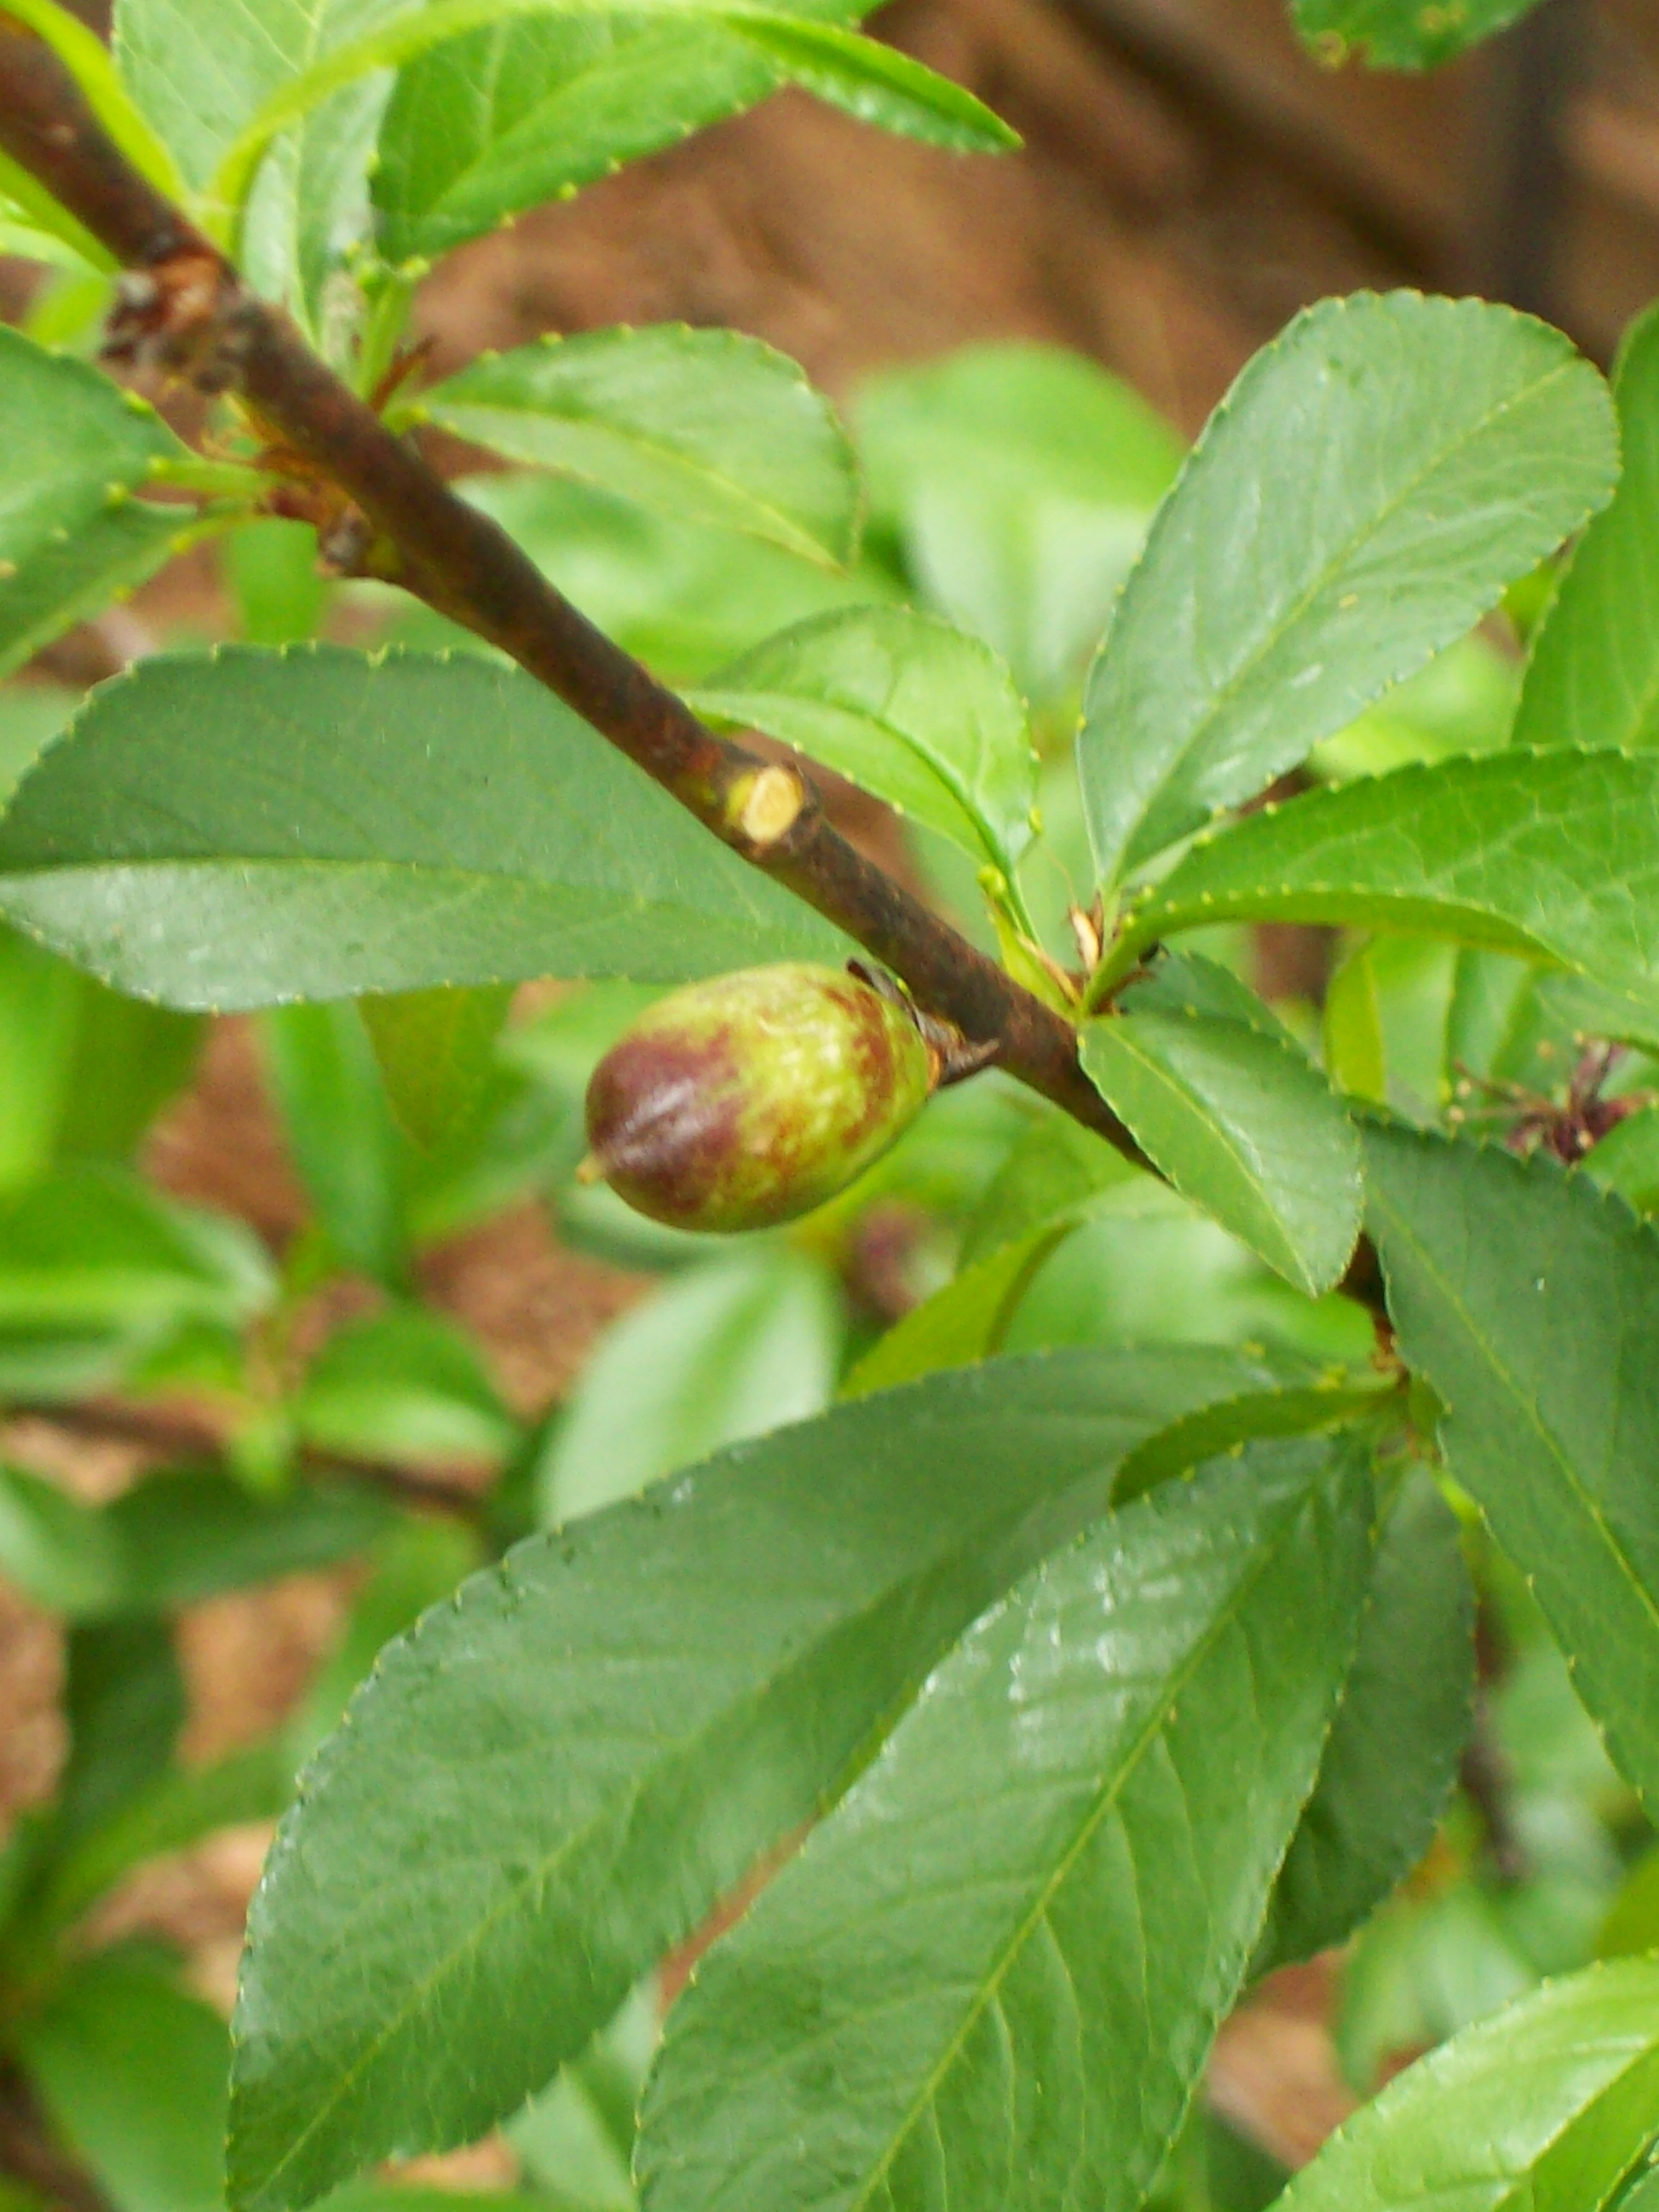
Labels: Peach leaf, Peach leaf, Peach leaf, Peach leaf, Peach leaf, Peach leaf